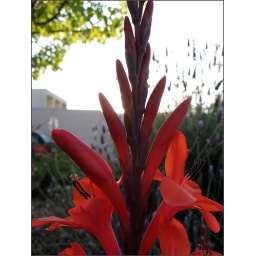
Unknown red flowers in our front yard